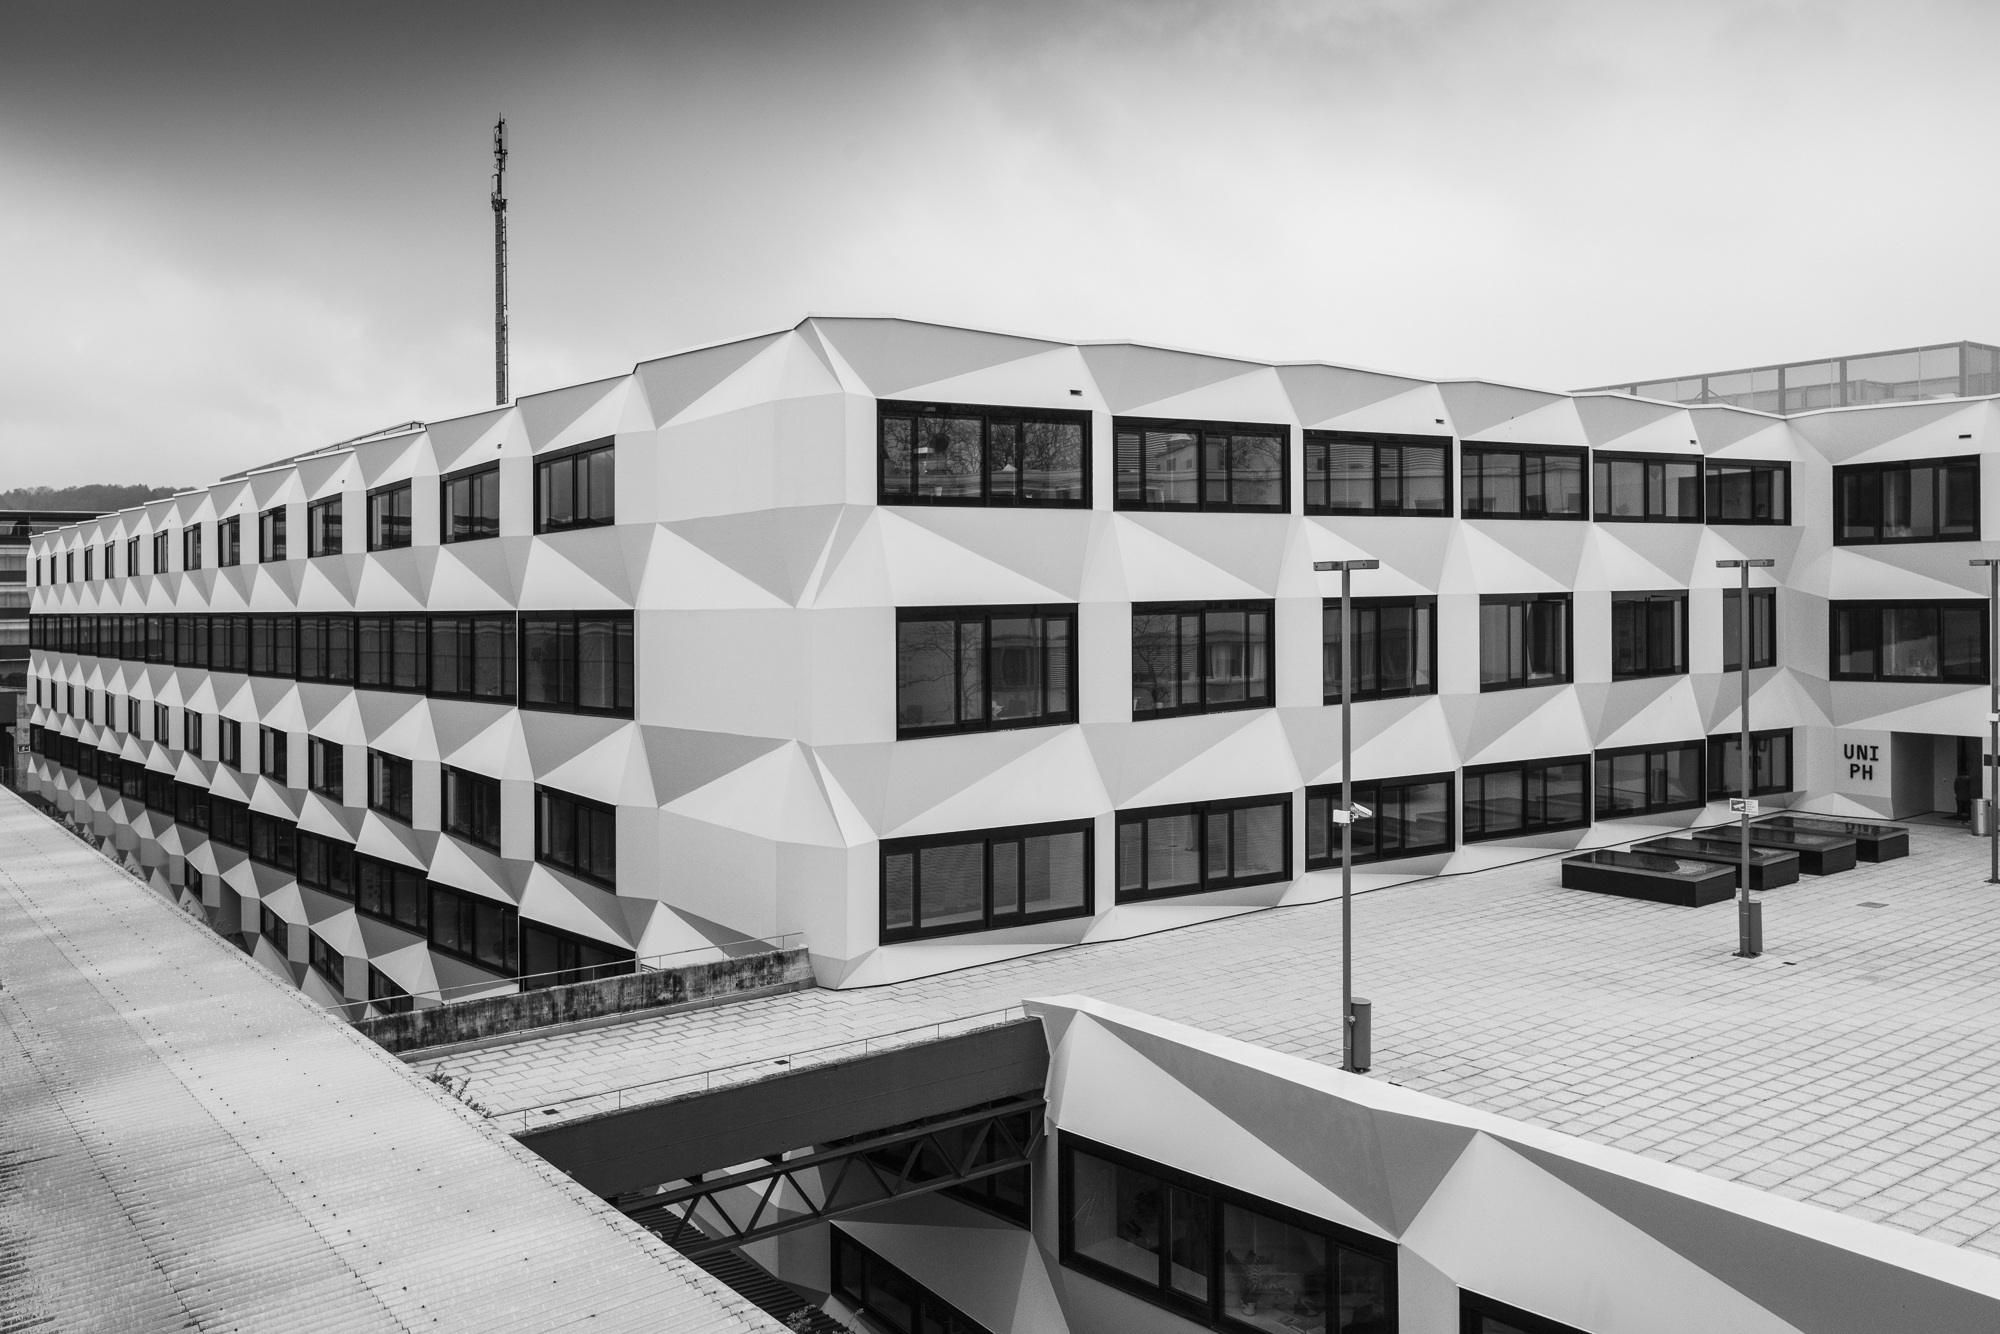
black and white, architecture, white, building, facade, professional, monochrome, stadium, tower block, interior design, design, university, lucerne, shape, headquarters, monochrome photography, brutalist architecture